Food ration bar

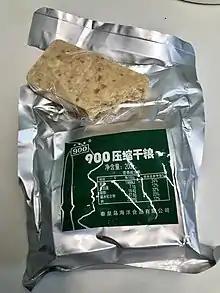
Chinese civilian market "type 900" compressed food, derived from the military "type 90".

A food ration bar (also known as emergency food bar or compressed food bar) is a type of biscuit generally included in emergency rations and compact field rations. A cross between a hardtack and an energy bar, these shelf-stable products provide a high caloric density and are generally made of grain flour, sugar, and vegetable oil.